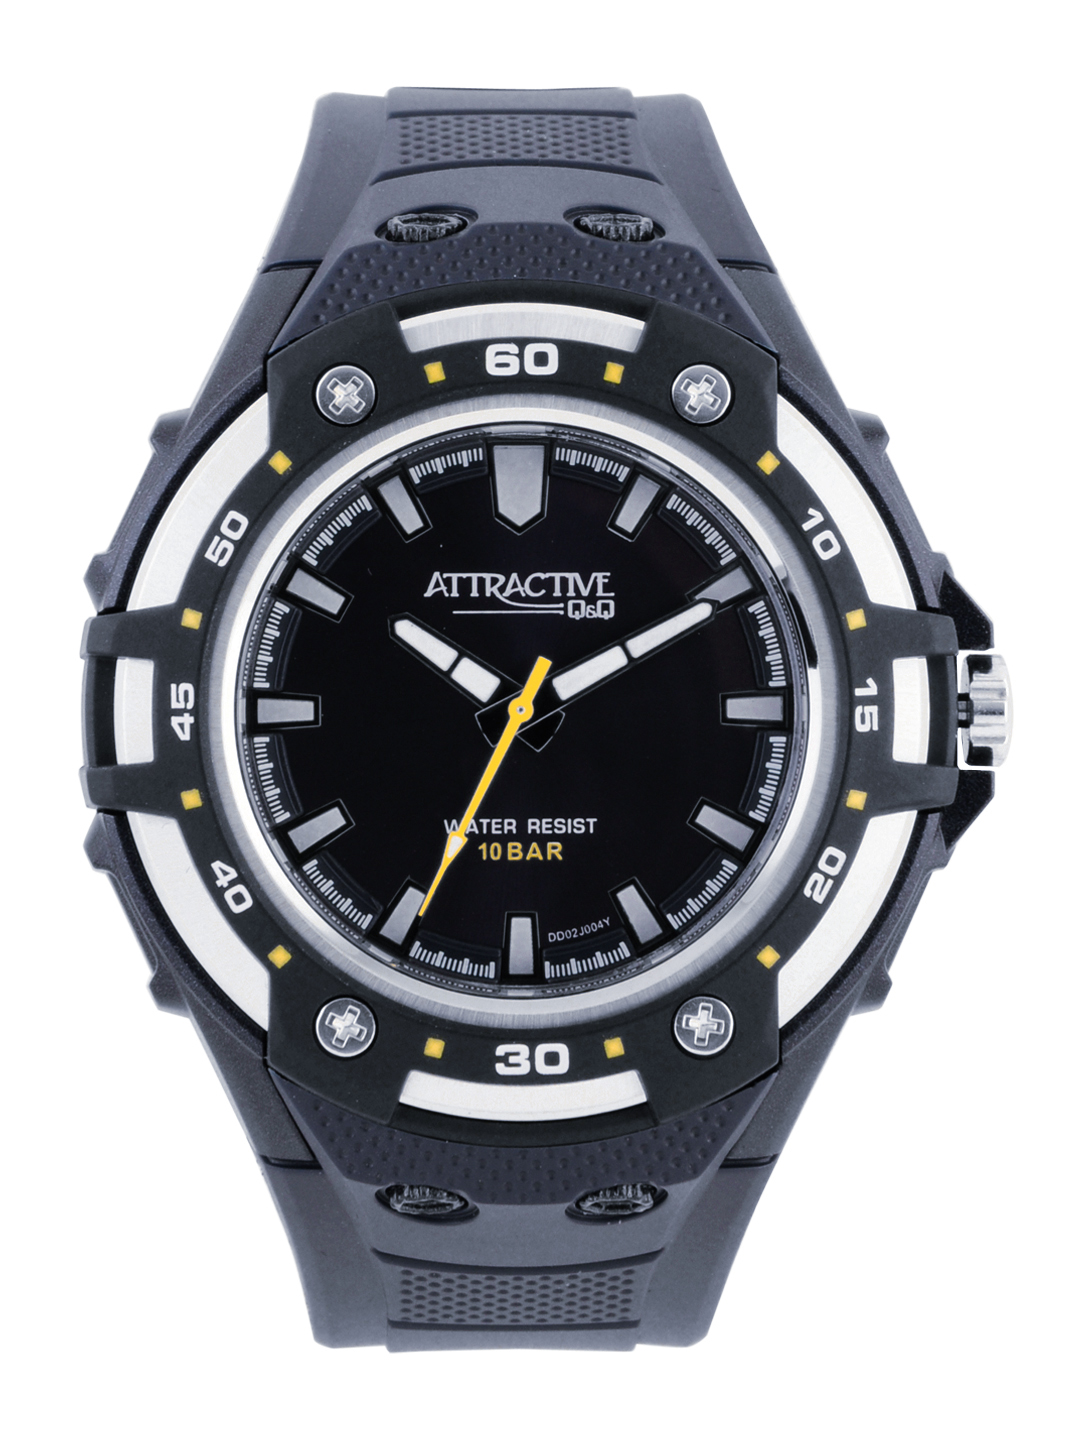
Q&Q Men Navy Dial Watch DD02J004Y
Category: Accessories / Watches / Watches
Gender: Men
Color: Navy Blue
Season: Winter 2016
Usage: Casual